History of the FA Cup

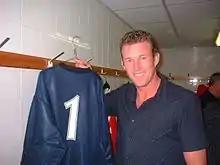
Dave Beasant of Wimbledon was the first goalkeeper to save a penalty in an FA Cup Final at Wembley, in 1988

On 13 February 2010, Jimmy Kebe of Reading scored the fastest goal in the FA Cup proper after just 9 seconds of Reading's Fifth Round tie against West Bromwich Albion.